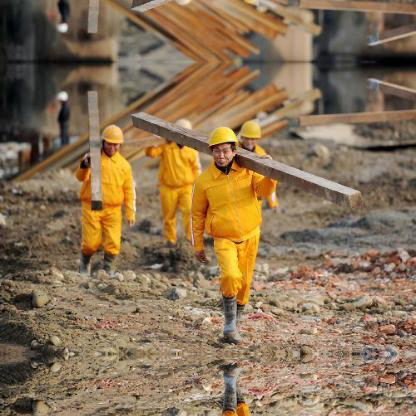
Objects in the image:
label: helmet
label: helmet
label: helmet